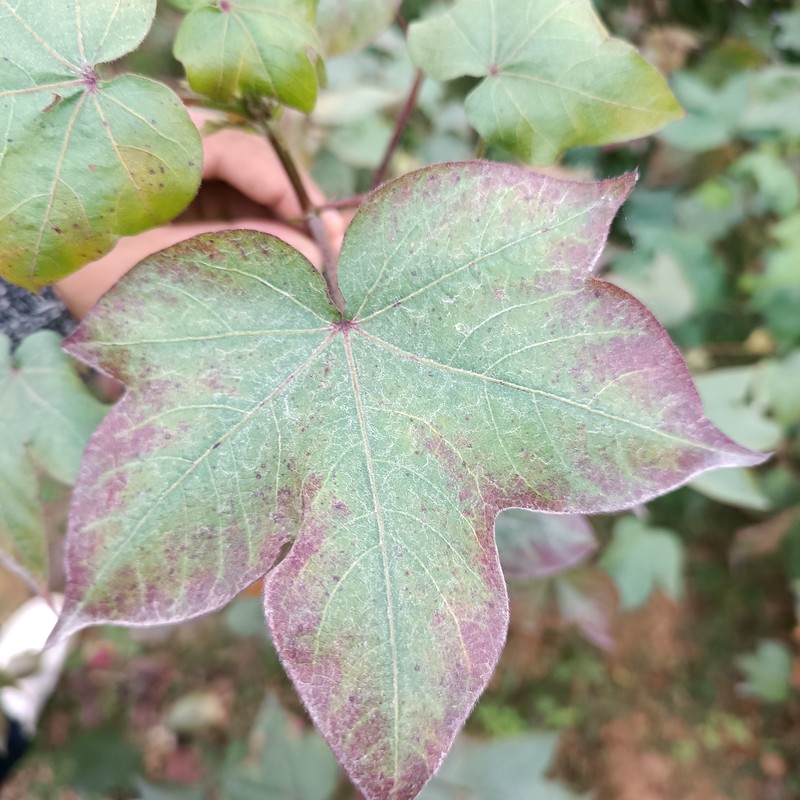
Label: Leaf Redding